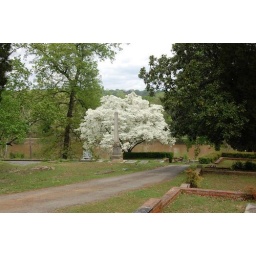
Dogwood tree in Rose Hill Cemetery. Macon, Georgia. Overlooking Ocmulgee river